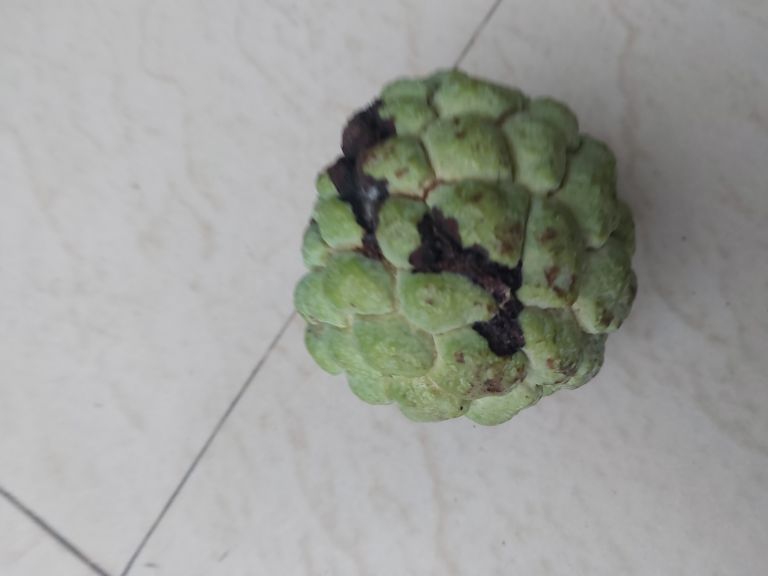
Disease label: Diplodia Rot